Brian Burnett

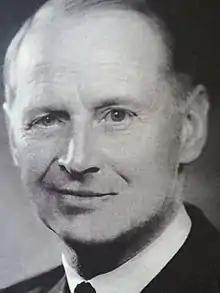
Sir Brian Burnett

Air Chief Marshal Sir Brian Kenyon Burnett, (10 March 1913 – 16 September 2011) was a British senior Royal Air Force officer who became Air Secretary and served as the last Commander-in-Chief of Far East Command.